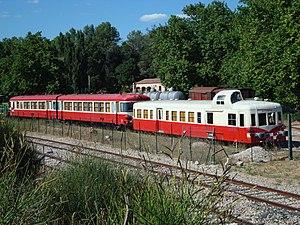
Dépôt de l'ATTCV à Besse-sur-Issole. Débord de la gare de Besse-sur-Issole
Fondée en 1994, l'Association du Train Touristique du Centre Var est une association loi de 1901. Elle regroupe plus de 50 membres dont une vingtaine participent activement à l'exploitation. Depuis l'été 2001, elle assure une desserte touristique saisonnière entre Carnoules et Brignoles. L'itinéraire parcouru est long de 24 kilomètres, et comporte une seule gare intermédiaire à Sainte-Anastasie.
Besse-sur-Issole est une commune française située dans le département du Var, en région Provence-Alpes-Côte d'Azur.